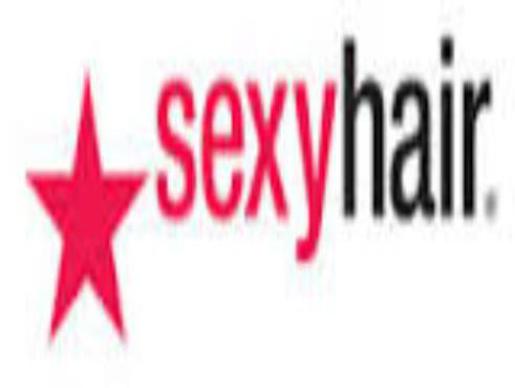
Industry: Necessities